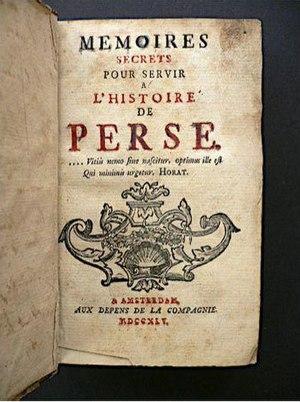
Memoires secrets pour servir a l'histoire de Perse. Aux depens de la Compagnie, à Amsterdam 1745, pet. in-8, relié. Édition originale, page de titre en rouge et noir, reliure en demi basane rouge fin XVIIIe, dos à nerfs décoré de filets maigres et gras. Pièce de titre de maroquin brun.
L’homme au masque de fer est l'un des prisonniers les plus fameux de l'histoire française. Le mystère entourant son existence, ainsi que les différents films et romans dont il a fait l'objet, n'ont cessé d'alimenter les imaginations.